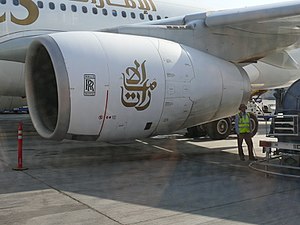
Rolls-Royce Trent 700
Rolls-Royce Trent 700 er en tre-spole high bypass turbofane jetmotor udviklet af Rolls-Royce i 1990'erne. Den er udviklet fra Rolls-Royce RB211, og er den første variant af familien af Trent motorer. Dens listepris er $23,25 millioner. Den blev senere udviklet til Rolls-Royce Trent 800.